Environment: real
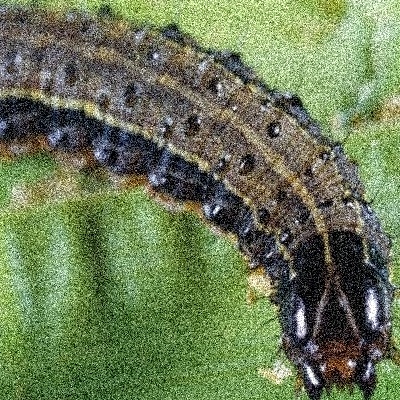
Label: fall_armyworm